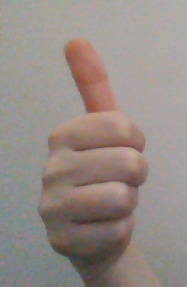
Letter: aleff